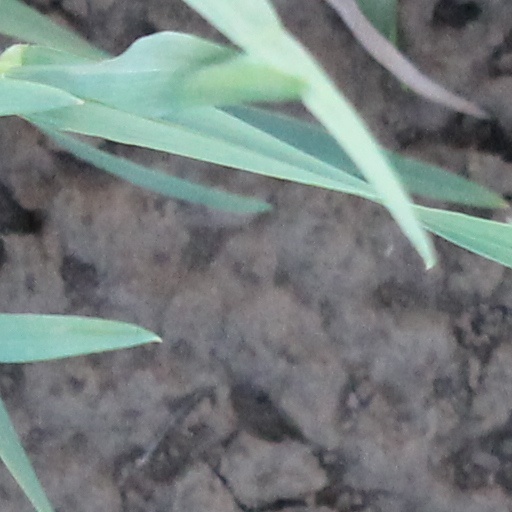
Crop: wheat